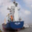
Label: ship